King Arthur: Legend of the Sword

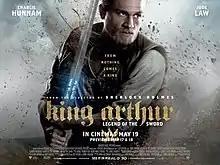
British theatrical release poster

King Arthur: Legend of the Sword is a 2017 epic fantasy action-adventure film directed by Guy Ritchie, who co-wrote the film with Joby Harold and Lionel Wigram from a story by Harold and David Dobkin, inspired by Arthurian legends. The film tells the origin story of King Arthur, played by Charlie Hunnam, a man who discovers his lineage after taking the sword in the stone, and teams up with a group of rebels to face against the tyrannical king Vortigern, played by Jude Law. Àstrid Bergès-Frisbey, Djimon Hounsou, Aidan Gillen, and Eric Bana star in supporting roles.